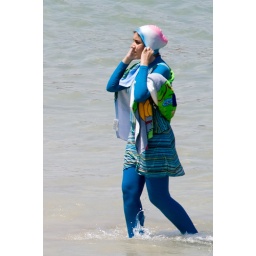
girl in fashionable burkini sighted on the beach of Alexandria